NCAA Division I

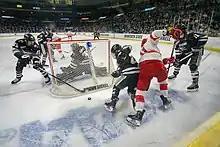
Providence College Friars play Cornell in the NCAA Hockey East Regional at the Dunkin' Donuts Center, April 7, 2019

Some sports, most notably ice hockey and men's volleyball, have completely different conference structures that operate outside of the normal NCAA sports conference structure.